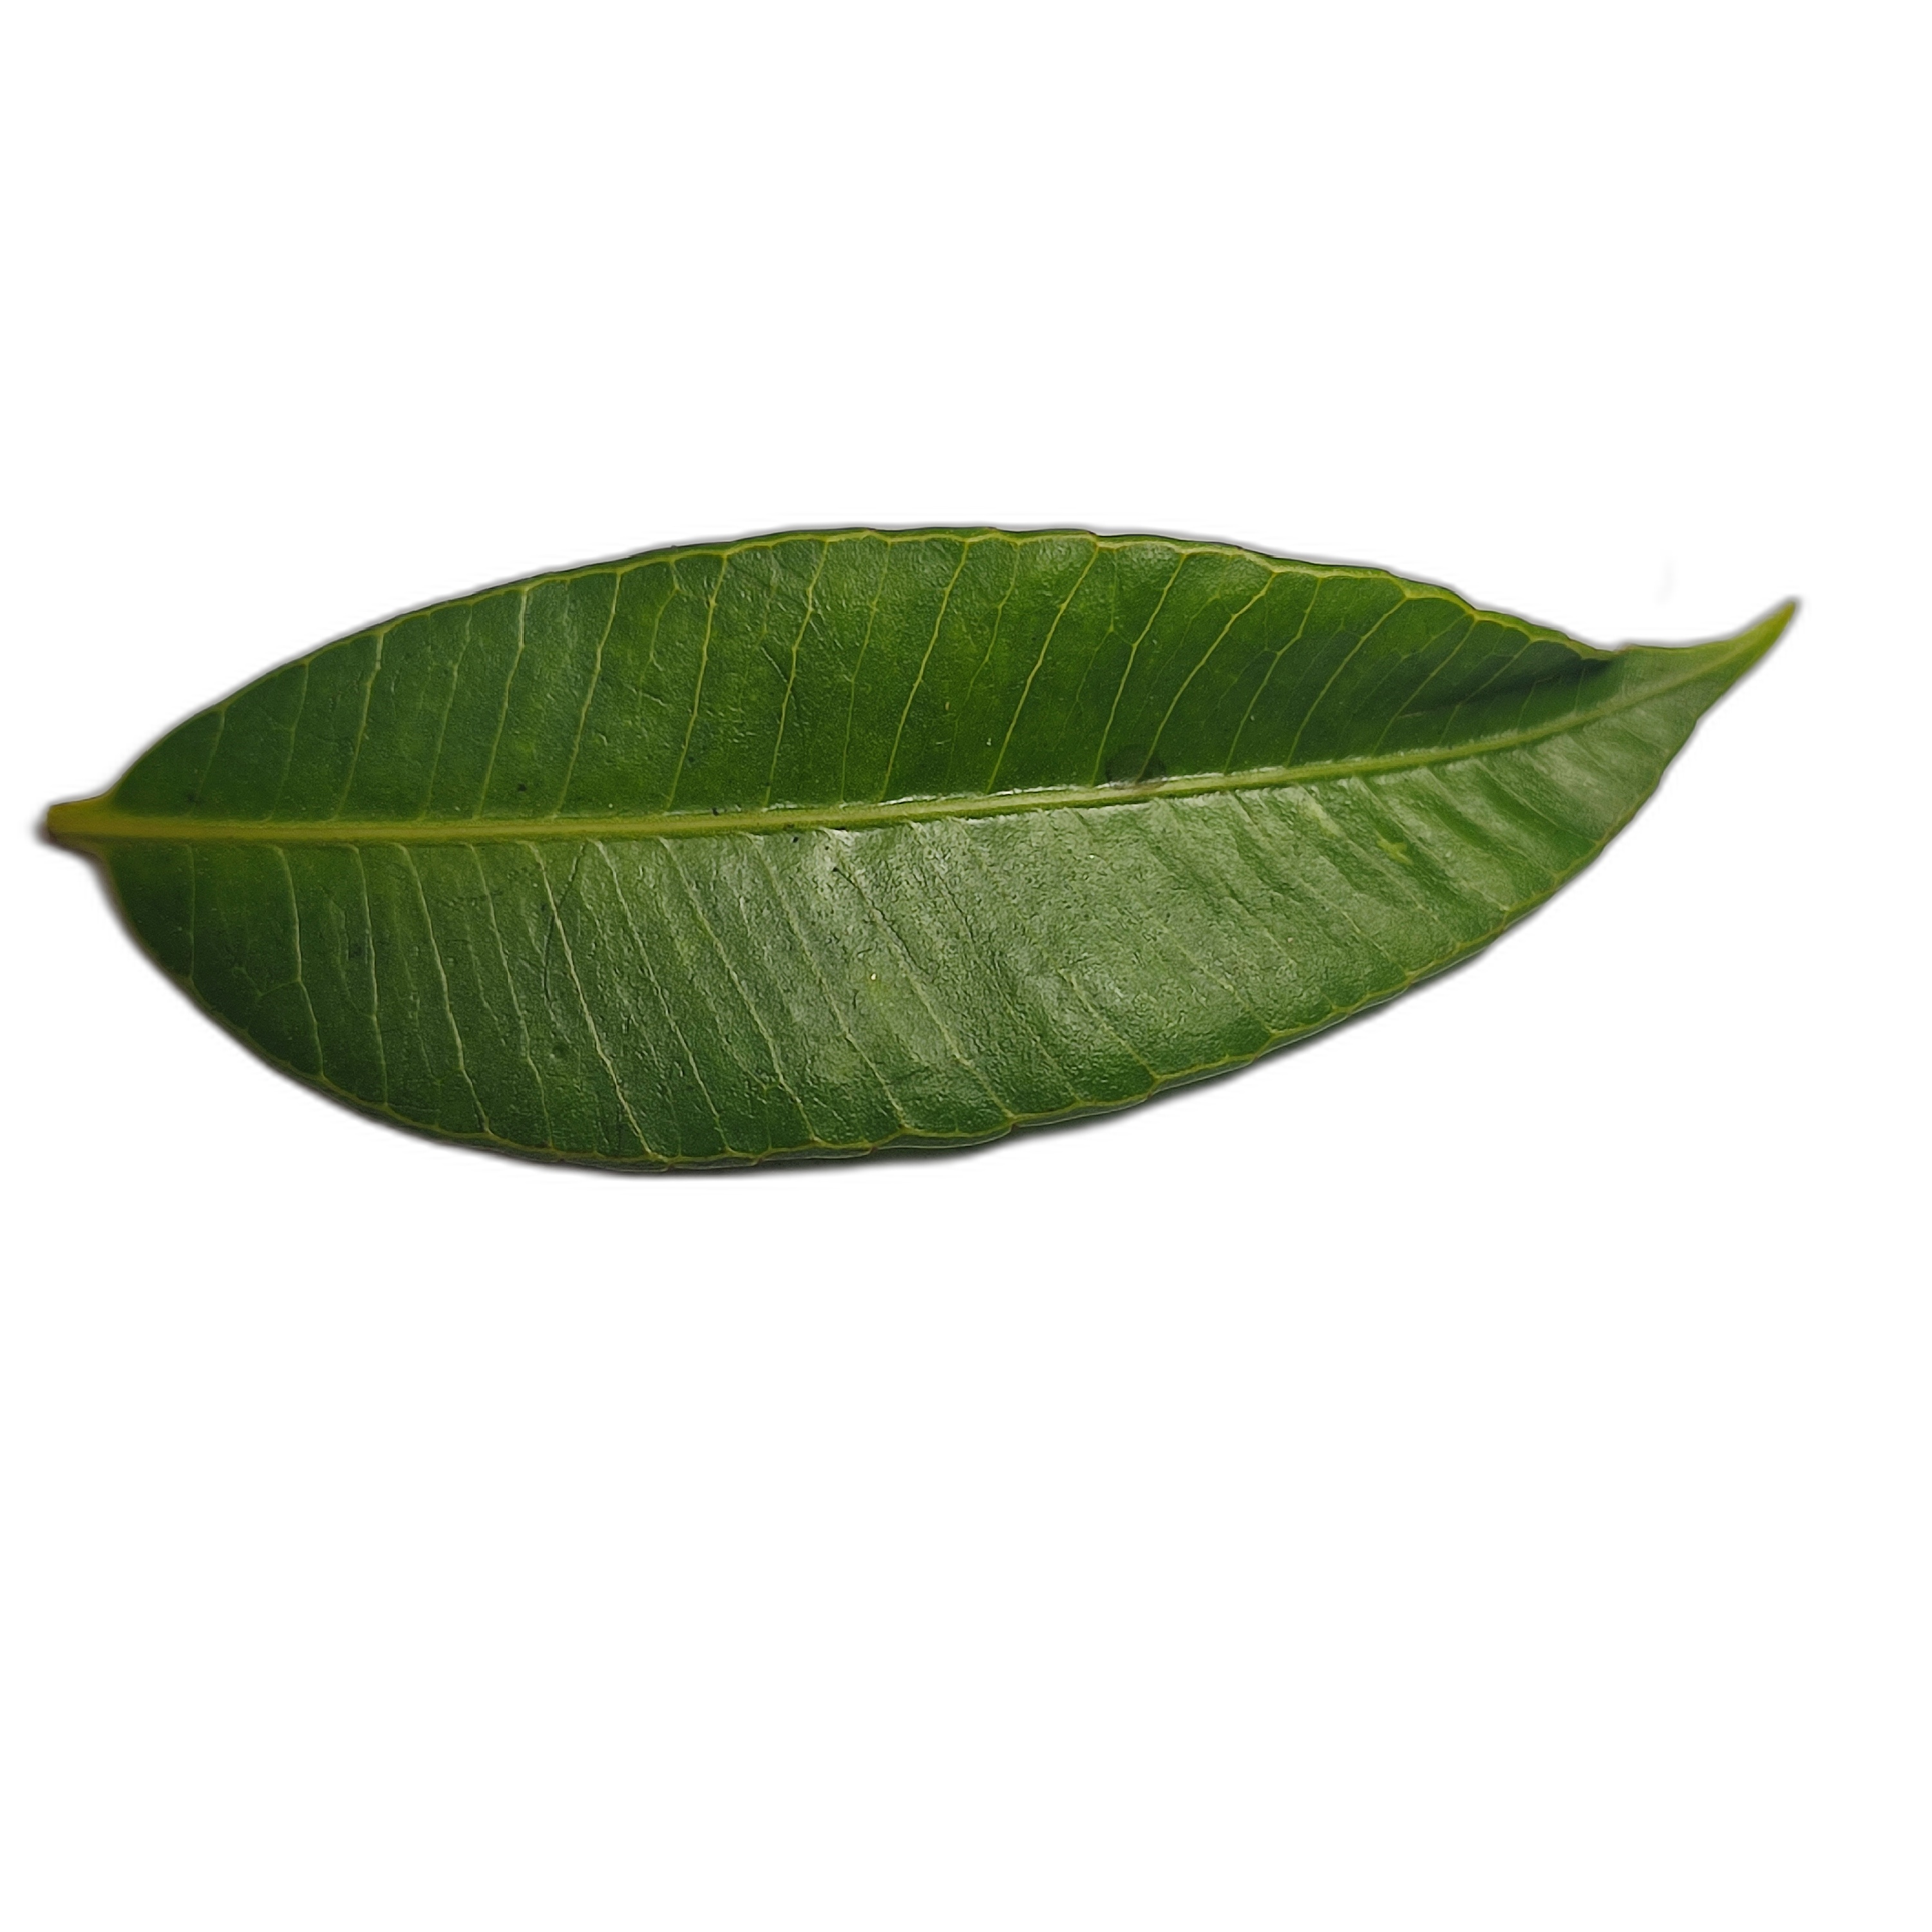
Label: healthy